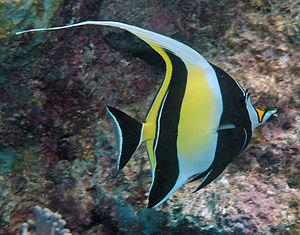
Le Zancle cornu, aussi appelé Porte-enseigne cornu, Tranchoir cornu, Idole mauresque ou encore Idole des Maures est une espèce de poissons tropicale omnivore qui vit dans la zone Indo-Pacifique tropicale, depuis la mer Rouge jusqu'au Mexique. Il est emblématique des récifs coralliens de l'océan Indien.
La Grande Barrière de corail est le plus grand récif corallien du monde comptant plus de 2 900 récifs et 900 îles s'étirant de Bundaberg à la pointe du Cap York soit plus de 2 600 kilomètres sur une superficie de 344 400 km². Le récif se situe en Mer de Corail au large du Queensland, en Australie.